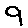
Label: 9